Nick Jordan (character)

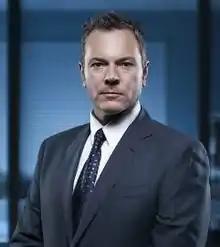
Michael French as Nick Jordan.

Nick Jordan is a fictional character from the BBC medical dramas "Casualty" and "Holby City", portrayed by actor Michael French. Jordan first appeared in two episodes of "Casualty" in 1998, before becoming a main character in spin-off show "Holby City" from its 1999 conception, in the role of Cardiothoracic Surgical Registrar. He departed from the show in its second series, returning for a 2005 Christmas crossover special between the two series, styled "Casualty@Holby City". He returned again to "Holby City" in 2006, taking on the role of General Surgical Consultant, departing a few months later in order to pursue a transfer back to cardiothoracics. In 2008, he rejoined the cast of "Casualty", becoming Clinical Lead of the show's Emergency Department. French left his role as Nick Jordan in February 2013, four years after his return.